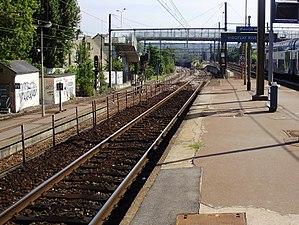
Gare de Viroflay-Rive-Gauche, à Viroflay, Yvelines, France (vue des voies à l'est de la gare en regardant vers Paris
La gare de Viroflay-Rive-Gauche est une gare ferroviaire française des lignes de Paris-Montparnasse à Brest et des Invalides à Versailles-Rive-Gauche, située sur le territoire de la commune de Viroflay, dans le département des Yvelines, en région Île-de-France.
La ligne C du RER d'Île-de-France, plus souvent simplement nommée RER C, est une ligne du réseau express régional d'Île-de-France qui traverse l'agglomération parisienne, avec de nombreux embranchements. Elle relie à l'ouest Pontoise, Versailles-Château-Rive-Gauche et Saint-Quentin-en-Yvelines d'une part, et au sud Massy - Palaiseau, Dourdan et Saint-Martin-d'Étampes, ainsi que Versailles-Chantiers par un tracé quasi circulaire, en passant par le cœur de Paris.